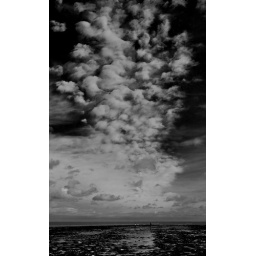
striking clouds over the beach. they realy stand out in black and white